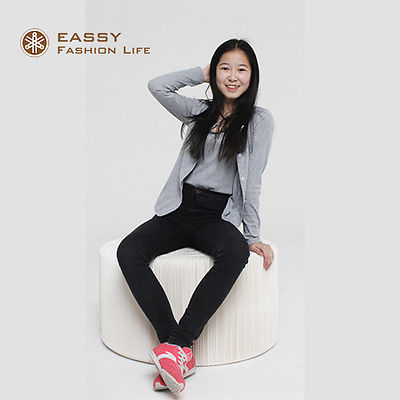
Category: sofa